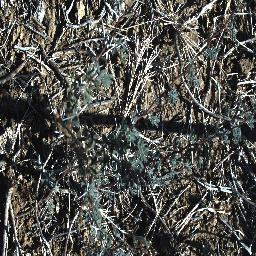
Label: prickly_acacia